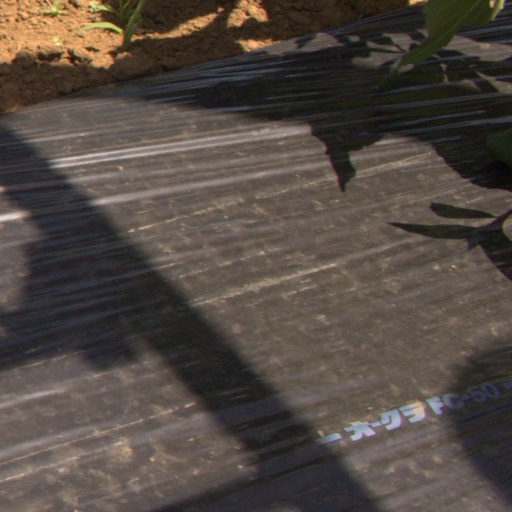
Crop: Jerusalem artichoke